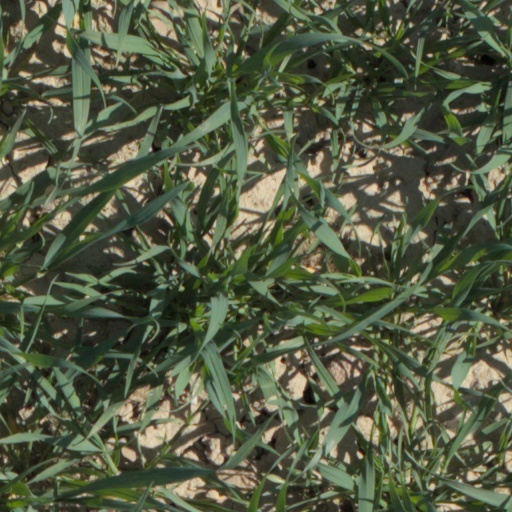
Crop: wheat